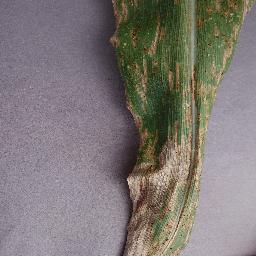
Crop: corn
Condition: (maize)_northern_blight